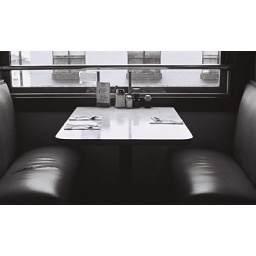
a table set for three at a little eating spot in seattle's pikes place market... 2005